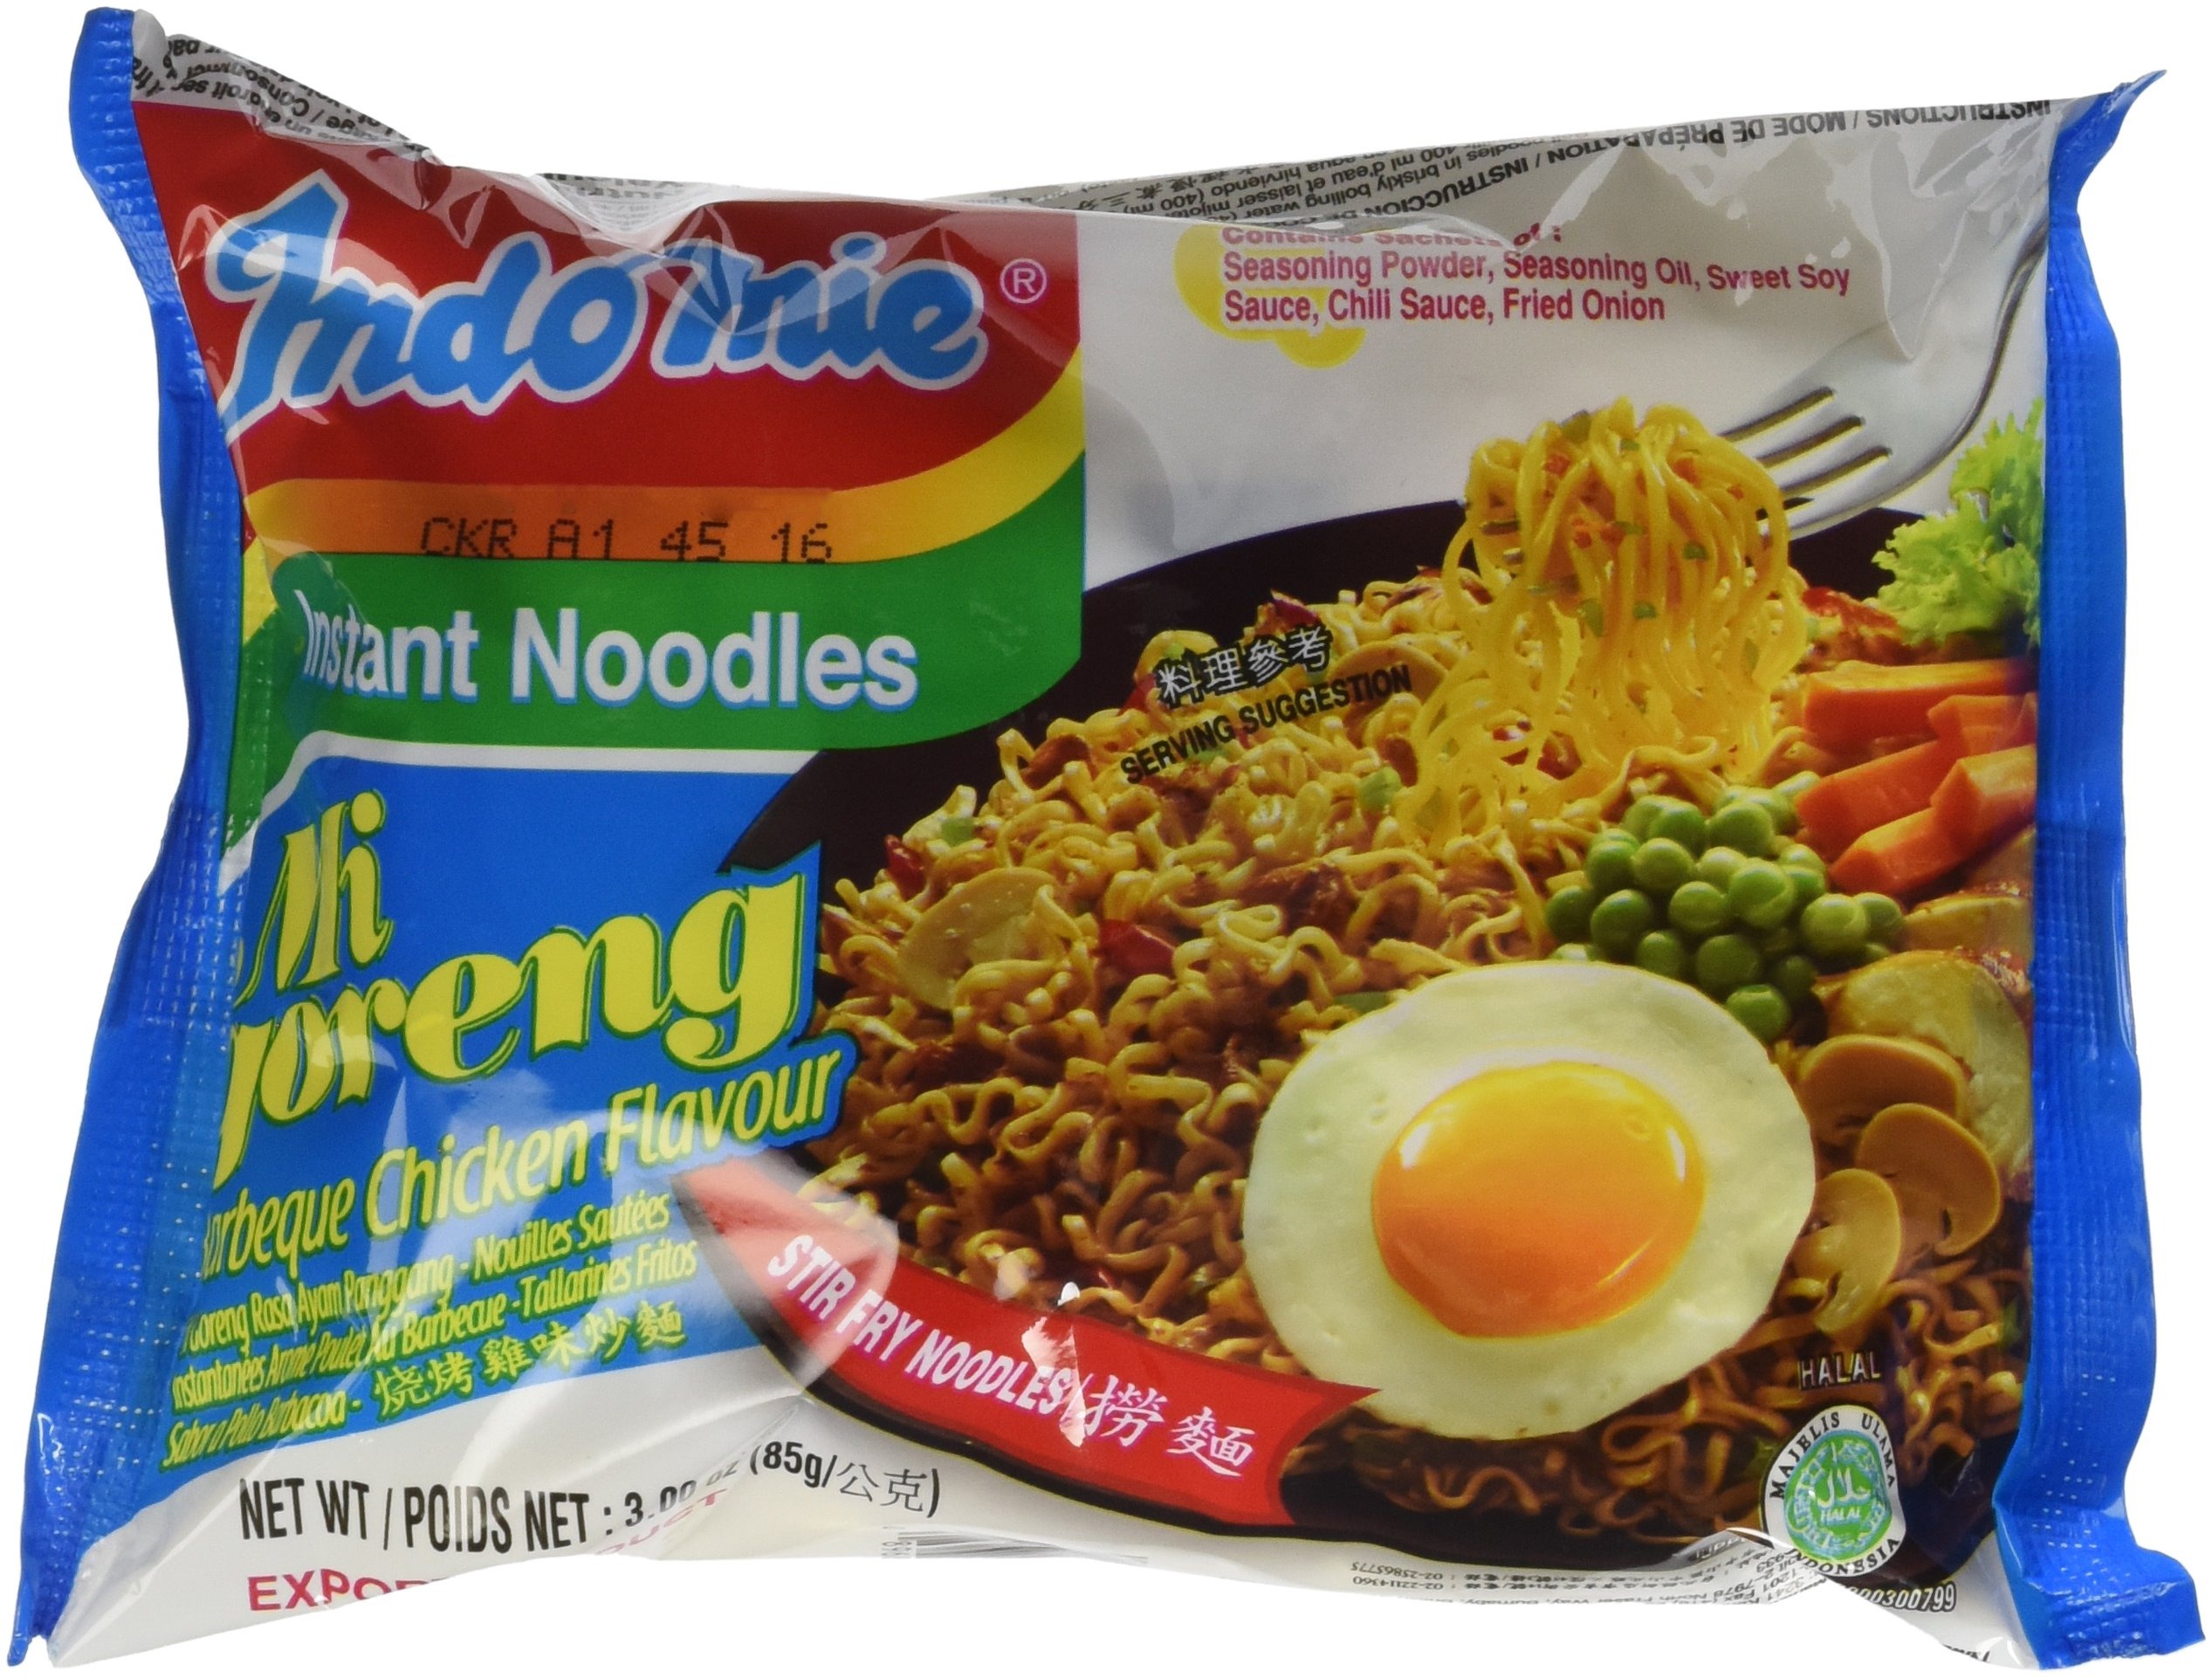
Item Name: Indomie Instant Fried Noodles BBQ Chicken Flavor for 1 Case (30 Bags), 89 Ounce
Bullet Point 1: Quick to prepare
Bullet Point 2: Great Tasting
Bullet Point 3: Halal Certified
Value: 90.0
Unit: Ounce

Price: 34.99